History of Sumer

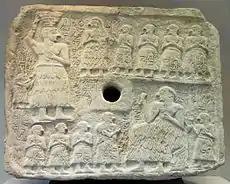
Ur-Nanshe: top, creating the foundation for a shrine; bottom, presiding over its dedication (Louvre)

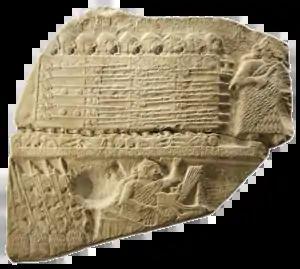
Fragment of Eannatum's Stele of the Vultures (Louvre)

This dynasty is dated to the 25th century BC. En-hegal is recorded as the first known ruler of Lagash, being tributary to Uruk. His successor Lugal-sha-engur was similarly tributary to Mesilim. Following the hegemony of Mesannepada of Ur, Ur-Nanshe succeeded Lugal-sha-engur as the new high priest of Lagash and achieved independence, making himself king. He defeated Ur and captured the king of Umma, Pabilgaltuk. In the ruins of a building attached by him to the temple of Ningirsu, terracotta "bas reliefs" of the king and his sons have been found, as well as onyx plates and lions' heads in onyx reminiscent of Egyptian work. One inscription states that ships of Dilmun (Bahrain) brought him wood as tribute from foreign lands. He was succeeded by his son Akurgal.